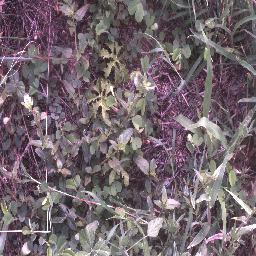
Label: negative